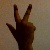
The image shows a hand gesture representing the number 3 in Indian Sign Language.